Árpád Line

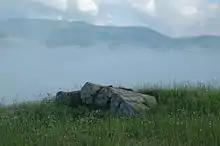
A destroyed shelter of the Árpád Line near Yasinia

There were 29 fortresses in the Árpád Line. A typical "völgyzár" was operated by a fortress company comprising 200-300 soldiers. In comparison, a similarly sized defensive area was operated by a division-sized force in the Maginot Line. The fortress company was divided into three to four circularly defensible independent sectors. Each had a platoon-sized manpower with two light machine guns and few submachine guns, and every squad and heavy weapon had its own shelter. The platoon had three or more concentric trench-rings, and a few dugouts surrounded by a 30–50 m wide zone of anti-personnel obstacles. The independent sectors were interconnected by communication trenches and telephone lines. The fortress also had heavy weapons concentrated at most vulnerable areas. Typically, a fortress had four heavy machine guns, two to four light (37 or 40mm) anti-tank guns, and a few mortars (all of them operated in multiple earthen-wood, open artillery positions). At the rear side there were two to four well camouflaged independent MG pillboxes in case of attack from behind. The "fortress" also had a HQ bunker, a medical station, some dugouts for ammunition and equipment, a small engineer squad (equipped with mines and flamethrowers), and a kitchen. The whole fortress was surrounded by two or more V- or U-shaped anti-tank trenches or anti-tank walls, minefields, and natural obstacles (e.g., escarpments or steep slopes); thus, there was no passable way for tanks to approach the fortress.